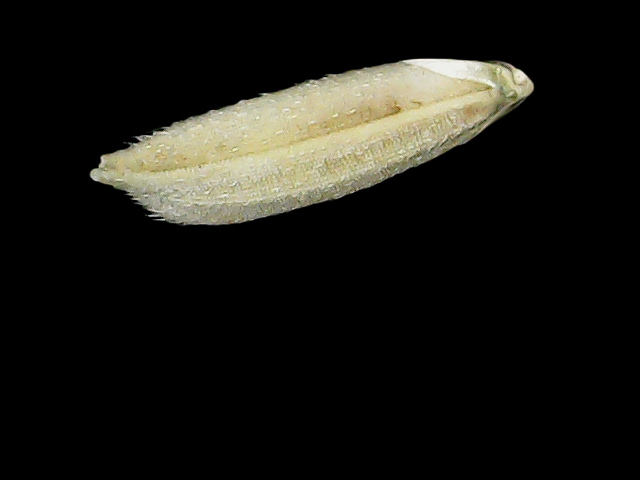
Rice variety: Bd30